Sky position (RA, Dec in degrees): 177.607, 10.606
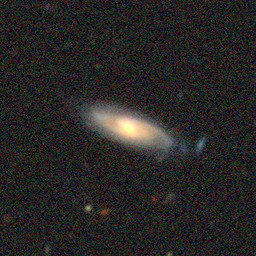
Galaxy morphology: Barred Spiral Galaxies